Once Upon a Brothers Grimm

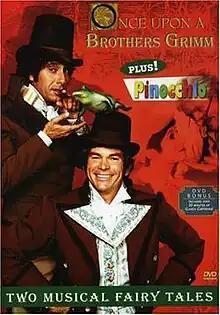

Once Upon a Brothers Grimm is a 1977 American made-for-television musical fantasy film starring Dean Jones and Paul Sand, directed by Norman Campbell. It follows the Brothers Grimm as they make their way to a king's palace with their magical world of fairy tales. The music was written by Mitch Leigh with lyrics by Sammy Cahn. The two-hour film premiered on CBS on November 23, 1977.